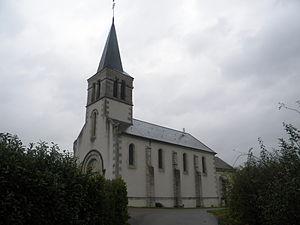
Champignolles est une commune française située dans le canton d'Arnay-le-Duc du département de la Côte-d'Or, en région Bourgogne-Franche-Comté.